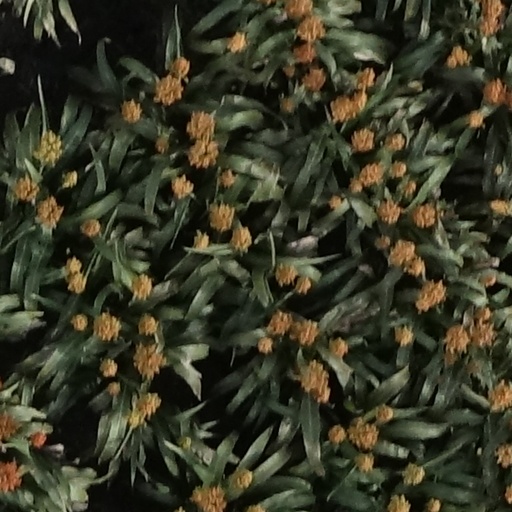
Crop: sorghum